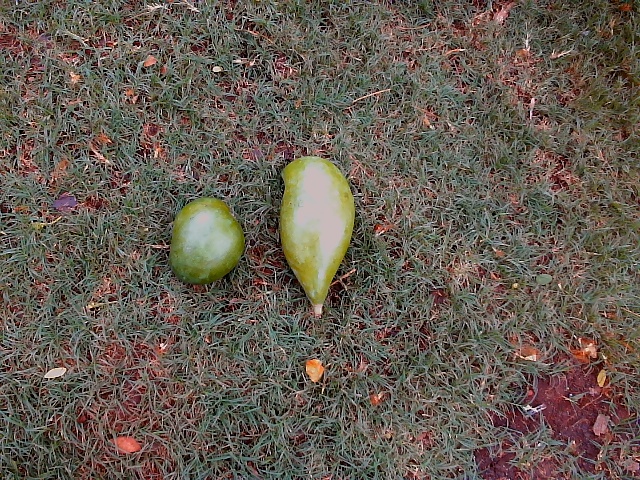
Label: Raw_Mango